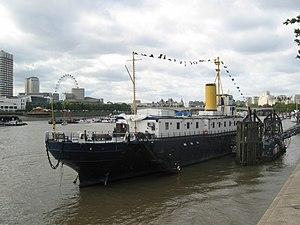
Victoria Embankment est une digue et une artère de Londres.
Le HMS Saxifrage était un Q-ship lancé en 1918 de la classe Flower, de lutte anti-sous-marine. Il a été rebaptisé HMS President en 1922 et amarré en permanence sur la Tamise comme navire de la Royal Naval Reserve.